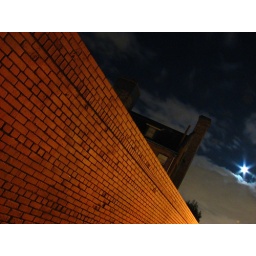
over the orange wall